Fernando Tambroni

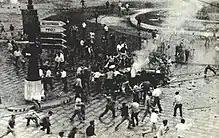
The 1960 riots in Genoa

The most controversial decision of his cabinet, was the permission to the MSI to hold its national congress in Genoa, one of the capitals of Italian Resistance against Fascism. This move was considered by the public opinion as a further and unacceptable opening to the neo-fascists, by the government.